H. G. Wells

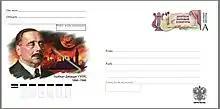
2016 illustrated postal envelope with an image from "The War of the Worlds", Russian Post, commemorating the 150th anniversary of the author's birth

In the United Kingdom, Wells's work was a key model for the British "scientific romance", and other writers in that mode, such as Olaf Stapledon, J. D. Beresford, S. Fowler Wright, and Naomi Mitchison, all drew on Wells's example. Wells was also an important influence on British science fiction of the period after the Second World War, with Arthur C. Clarke and Brian Aldiss expressing strong admiration for Wells's work. A self-declared fan of Wells, John Wyndham, author of "The Day of the Triffids" and "The Midwich Cuckoos", echoes Wells's obsession with catastrophe and its aftermath. His early work (pre 1920) made Wells the literary hero of dystopian novelist George Orwell. Among contemporary British science fiction writers, Stephen Baxter, Christopher Priest and Adam Roberts have all acknowledged Wells's influence on their writing; all three are vice-presidents of the H. G. Wells Society. He also had a strong influence on British scientist J. B. S. Haldane, who wrote "Daedalus; or, Science and the Future" (1924), "The Last Judgement" and "On Being the Right Size" from the essay collection "Possible Worlds" (1927), and "Biological Possibilities for the Human Species in the Next Ten Thousand Years" (1963), which are speculations about the future of human evolution and life on other planets. Haldane gave several lectures about these topics which in turn influenced other science fiction writers.